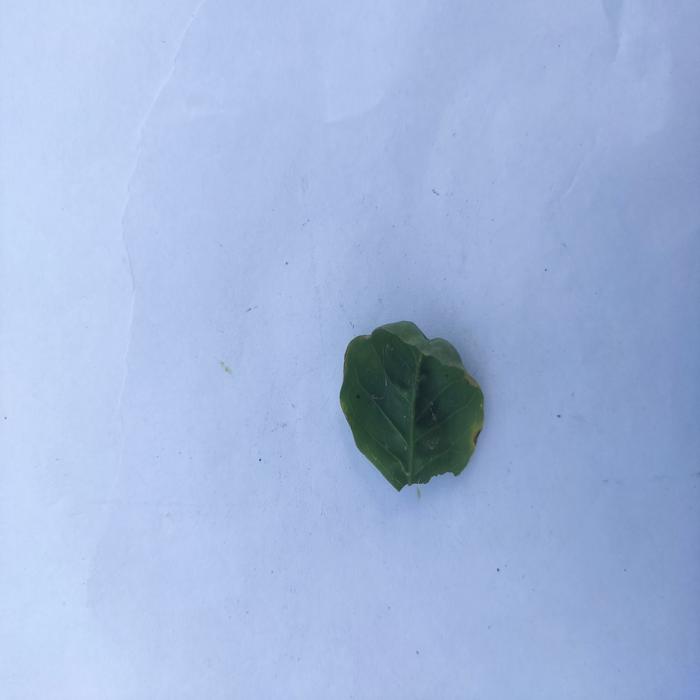
Crop: Aegle Marmelos
Leaf condition: Leaf_Curl